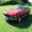
Label: automobile